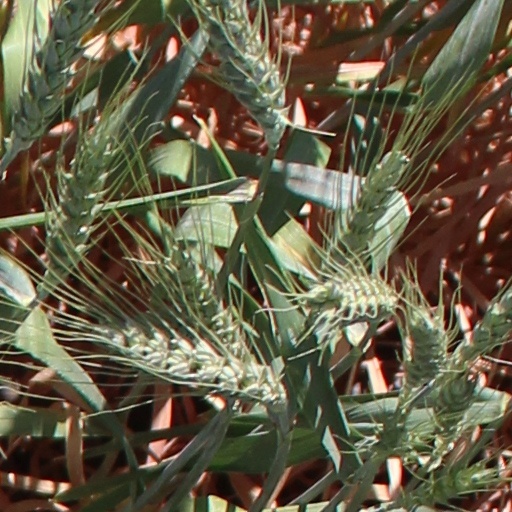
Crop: wheat